Paris 1313

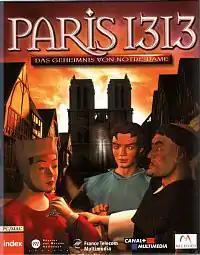

Paris 1313: The Mystery of Notre-Dame Cathedral is a video game released in 1999, developed by Dramaera and is a co-production between Index+, Canal+ Multimedia, France Telecom Multimedia and Microïds. The Musée National du Moyen Age, (National Museum of the Middle Ages) contributed to the game.